Vehicle registration plates of Madagascar

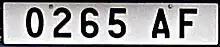
License plate of Toamasina. White license plate with black lettering were resolved until 2014.

The license plate system of Madagascar draws on the system of France actively used from 1950 to 2009. The current system has been in use since 1959. The identifier shall neither plaques that provide information on the technical condition of the vehicle information, nor stamp. Also dimensions of the indicator, the execution and the font are not specified exactly. There are both metal (aluminum) and plastic indicator ago, versions with and without edge and modern imported from France blanks of Euro plate that the left margin bear the European flag with the country code letters F, and this was not challenged. June 2014, is respected by the authorities again that the prescribed basic color black is used.